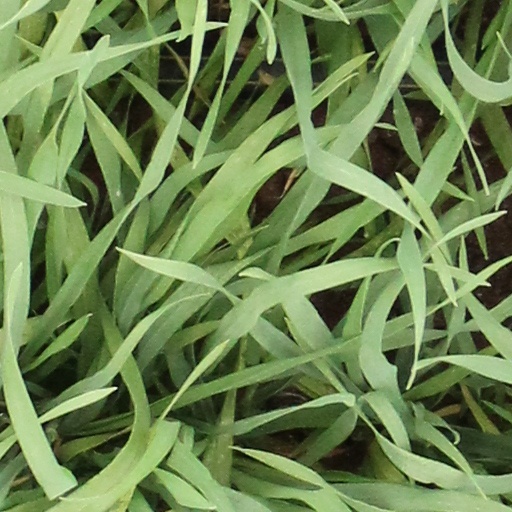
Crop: wheat